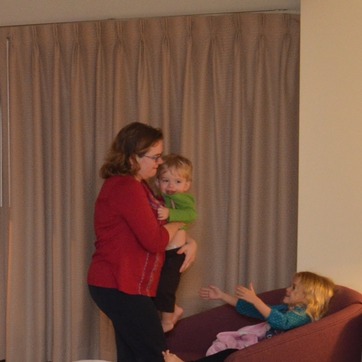
Material: skin